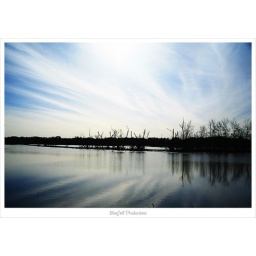
Taken at the watch tower besides the lake at the Brazos Bend State Park, TX. Updated 4/2/07: Now available in large size.